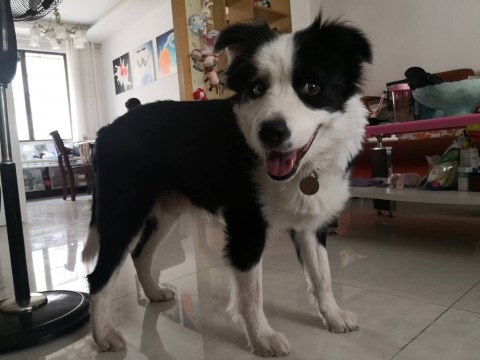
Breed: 2594-n000109-Border_collie